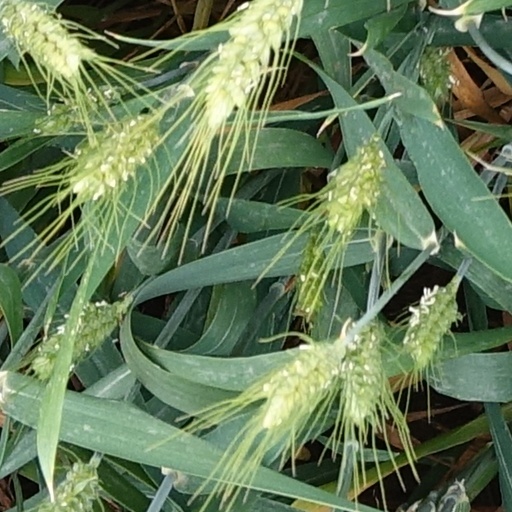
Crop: wheat